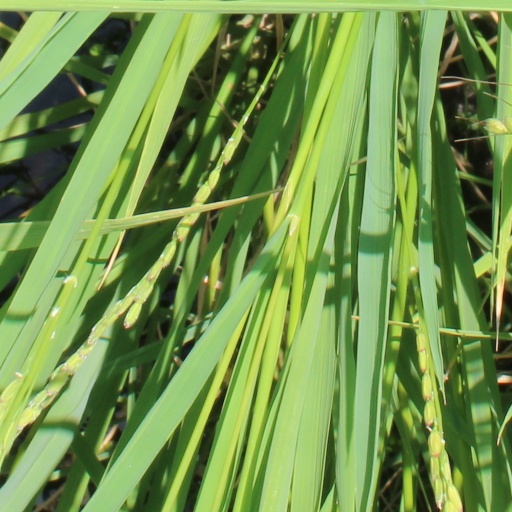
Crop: rice